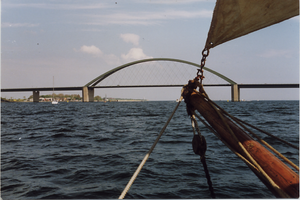
Femernsund
Broen over Femernsund
Femernsund er et sund i Østersøen mellem Kielerbugten og Mecklenburgerbugten, der adskiller øen Femern fra det holstenske fastland i Tyskland. Sundet er cirka en kilometer bredt, og krydses siden 1963 fra Großenbrode på fastlandet af Femernsundbroen, der forbinder Femern med halvøen Vagrien i Holsten. Fra Femern er der færgeforbindelser til Danmark fra Puttgarden.